Herlufsholm School

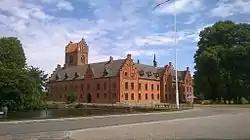
Klosterbygningen, the main building of Herlufsholm

Herlufsholm has evolved over a couple of centuries, with many characteristic changes in the past 50 years. The school campus still retains a Gothic appearance thanks to the former abbey church and the adjoining building, "Klosterbygningen" ("Monastery Building"), of which the only original part remaining is the cellars – the present building is from the 1870s. "Klosterbygningen" consists of the church (in which the students gather in the morning), two dining halls, a ballroom, the provost apartment, music studies, washing facilities and other amenities.